Aden

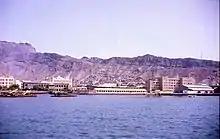
Aden's harbour in 1960

The 1947 Aden riots saw more than 80 Jews killed, their property looted and schools burned by a Muslim mob. After the Suez Crisis in 1956, Aden became the main location in the region for the British.